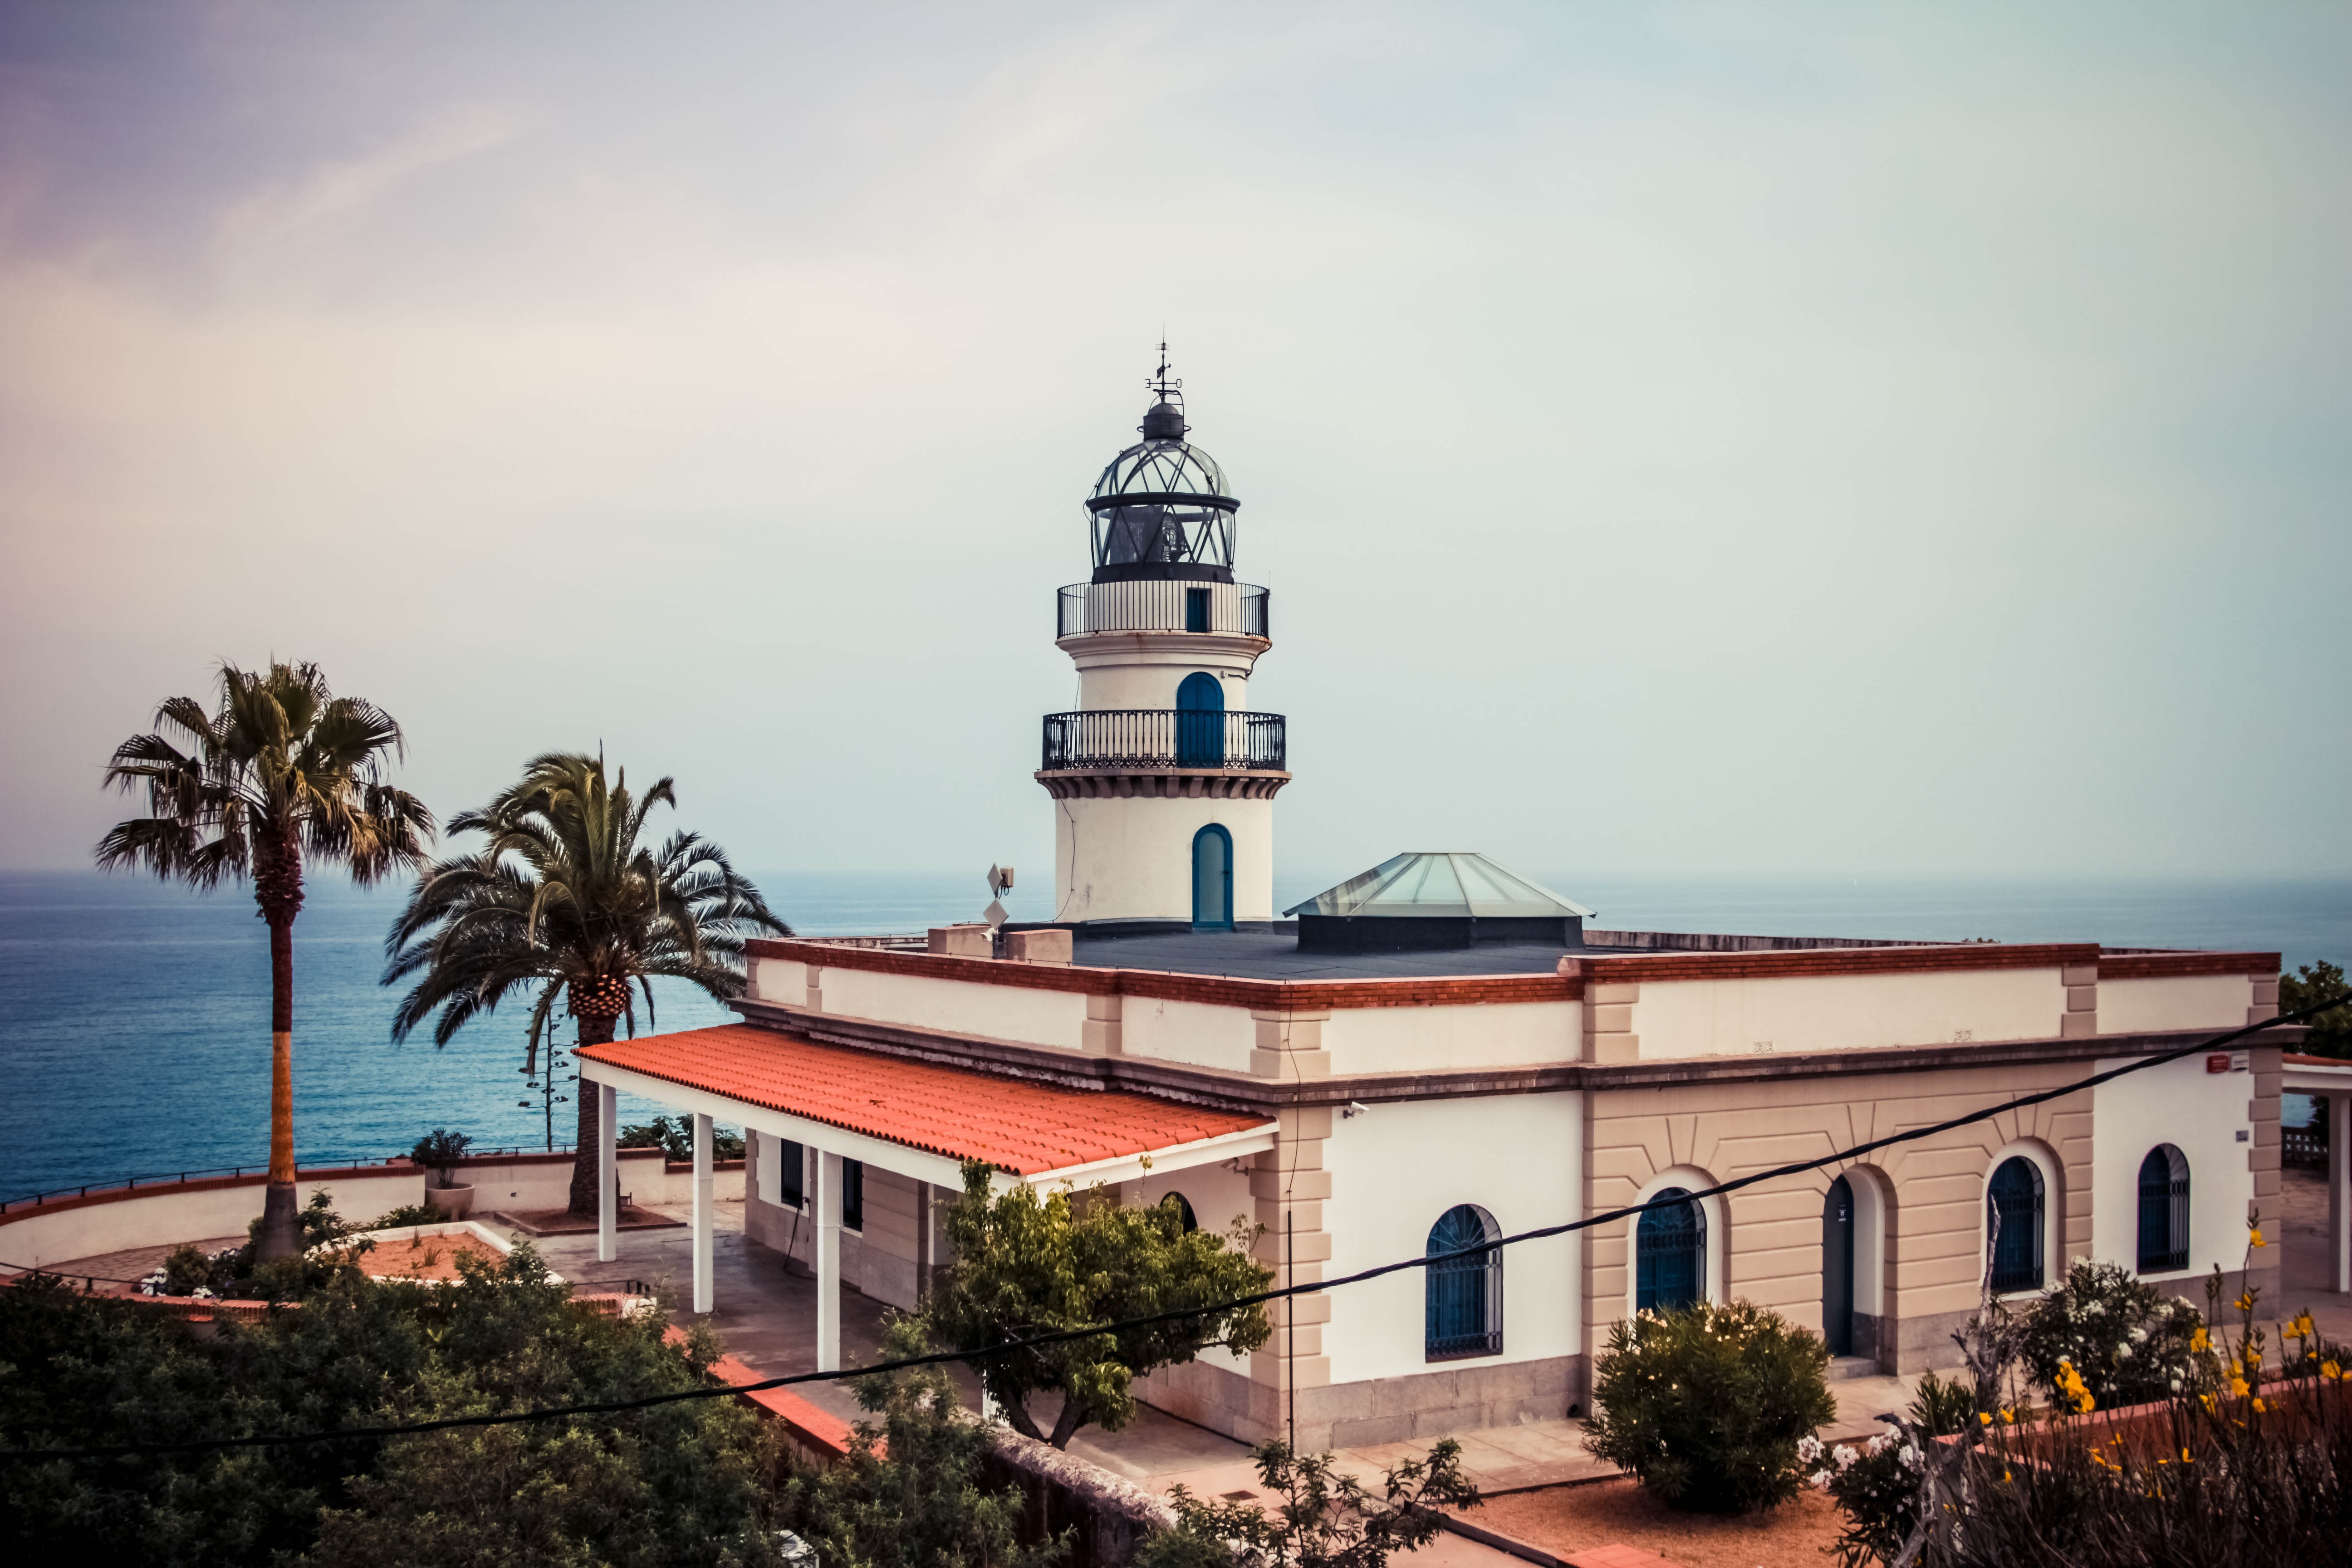
sea, lighthouse, tower, landmark, place of worship, spain, palm trees, calella